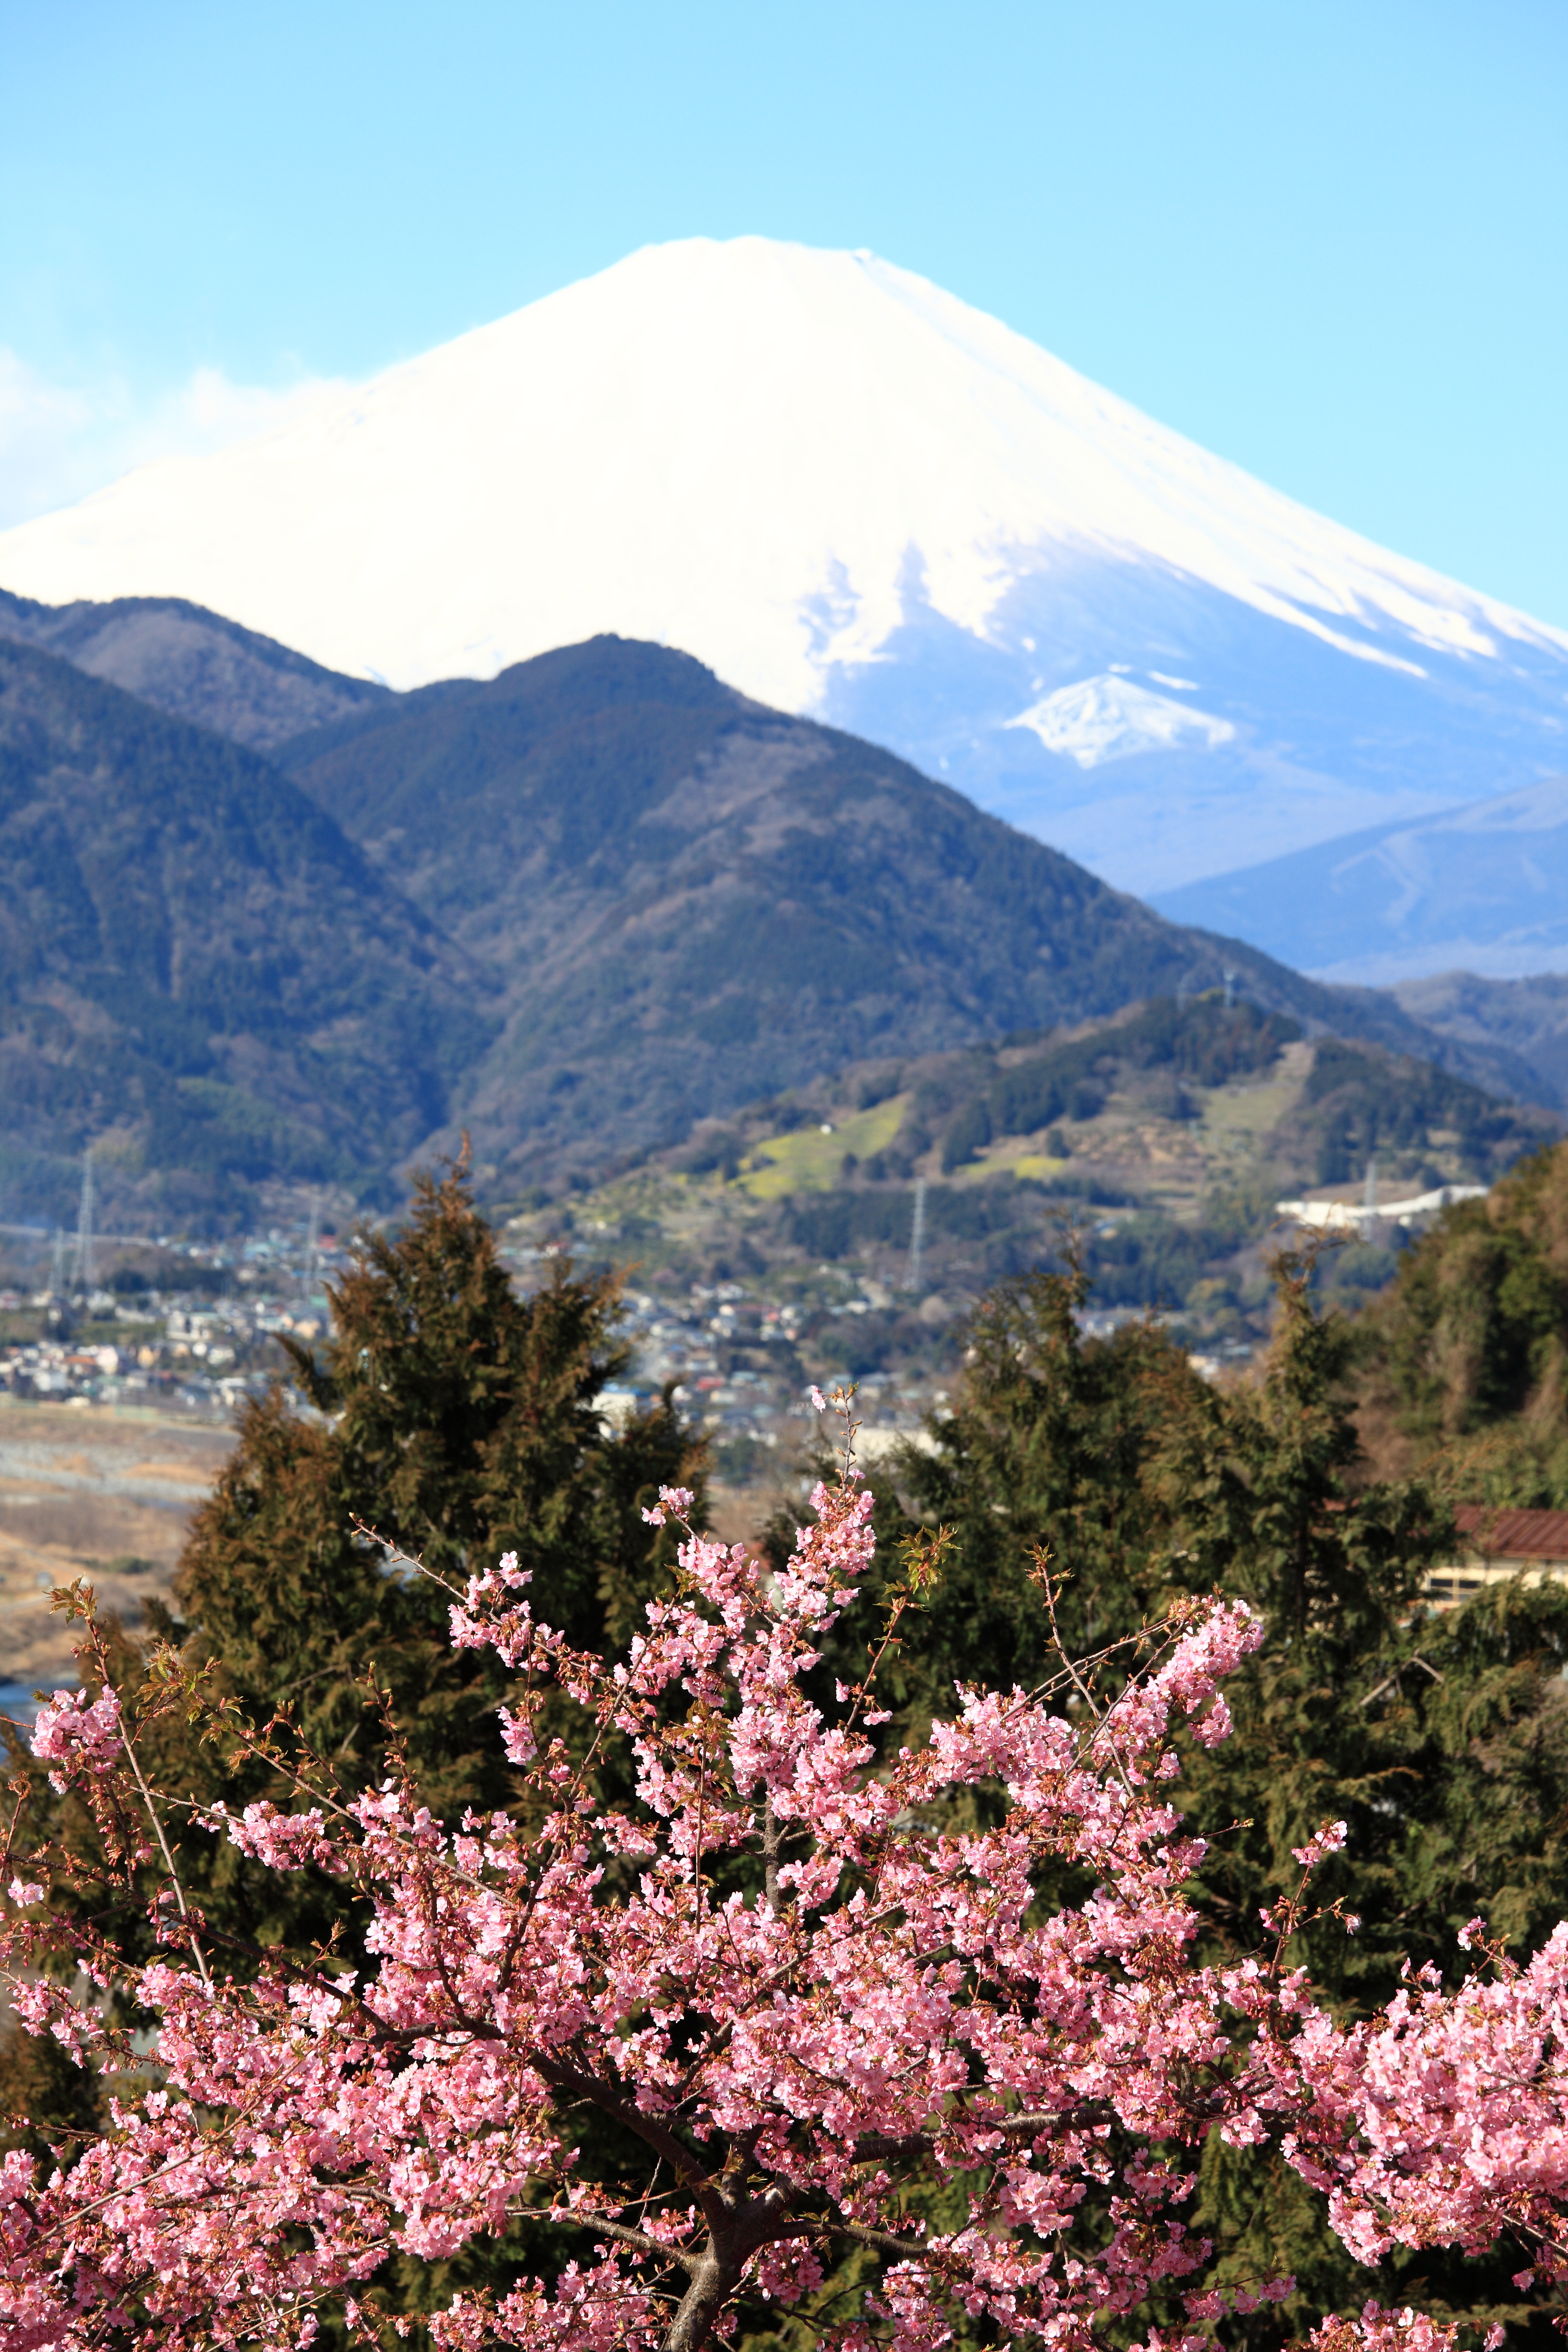
tree, blossom, mountain, plant, flower, mountain range, high, 5d, sakura, hires, fuji, markii, cherry, hi, res, resolution, canon70200f4l, fujiyama, rubyphotographer, mountainous landforms